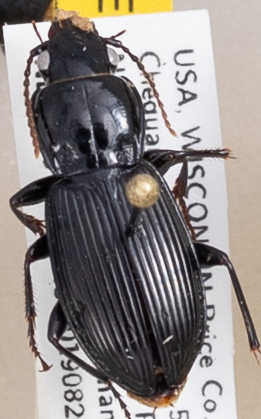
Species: Pterostichus novus
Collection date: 2019-08-20
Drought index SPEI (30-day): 0.512
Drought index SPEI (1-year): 2.09
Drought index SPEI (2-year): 1.13